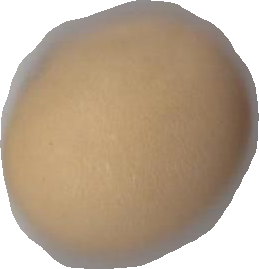
Variety: Dega